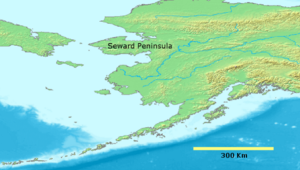
La péninsule de Seward est une large péninsule de la côte ouest de l'Alaska. Elle projette environ 320 km pour une largeur variant de 145 à 225 km, elle s'avance dans la mer de Béring entre le Norton Sound, le détroit de Béring, la mer des Tchouktches et le golfe de Kotzebue, juste en dessous du Cercle arctique.